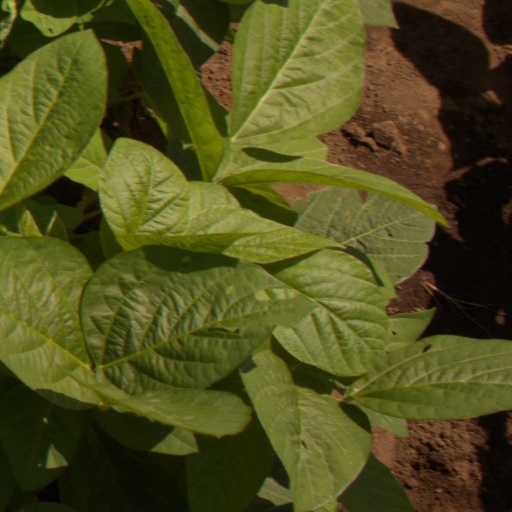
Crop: soybean